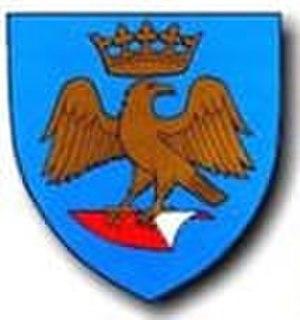
Schwarzenbach est une commune autrichienne du district de Wiener Neustadt-Land en Basse-Autriche.